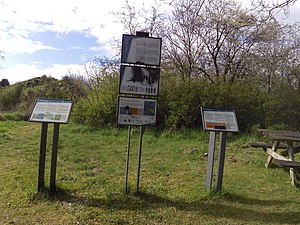
Skrydstruppigen / Fundet
Skrydstruppigens gravhøj
Skrydstruppigens høj
Skrydstruppigen er et berømt gravfund fra bronzealderen. Hun blev udgravet i 1935 ved Skrydstrup i Sønderjylland og levede omkring 1300 f.v.t.